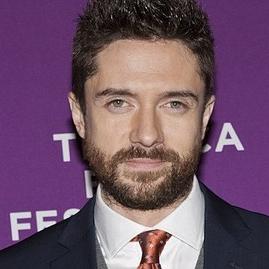
Age: 33